Isthmus of Chignecto

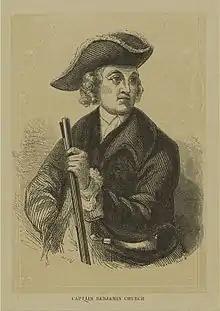
Benjamin Church: Father of American ranging

During King William's War, the first of the four French and Indian Wars, the English colonial militia leader Benjamin Church led a devastating raid on the Isthmus of Chignecto at Beaubassin, in retaliation for an earlier French and native raid against Pemaquid, Maine (present day Bristol, Maine) earlier that year. Church and four hundred men (50 to 150 of whom were Indians, likely Iroquois) arrived offshore of Beaubassin on September 20. They managed to get ashore and surprise the Acadians. Many fled while one confronted Church with papers showing they had signed an oath of allegiance in 1690 to the English king.